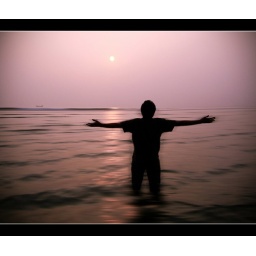
Shining in the sand in sun like a pearl up on the ocean